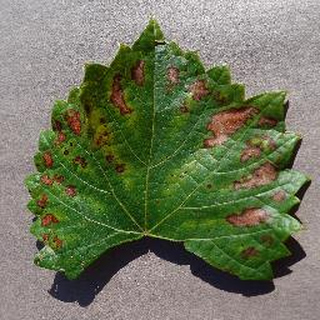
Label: grape_esca_black_measles